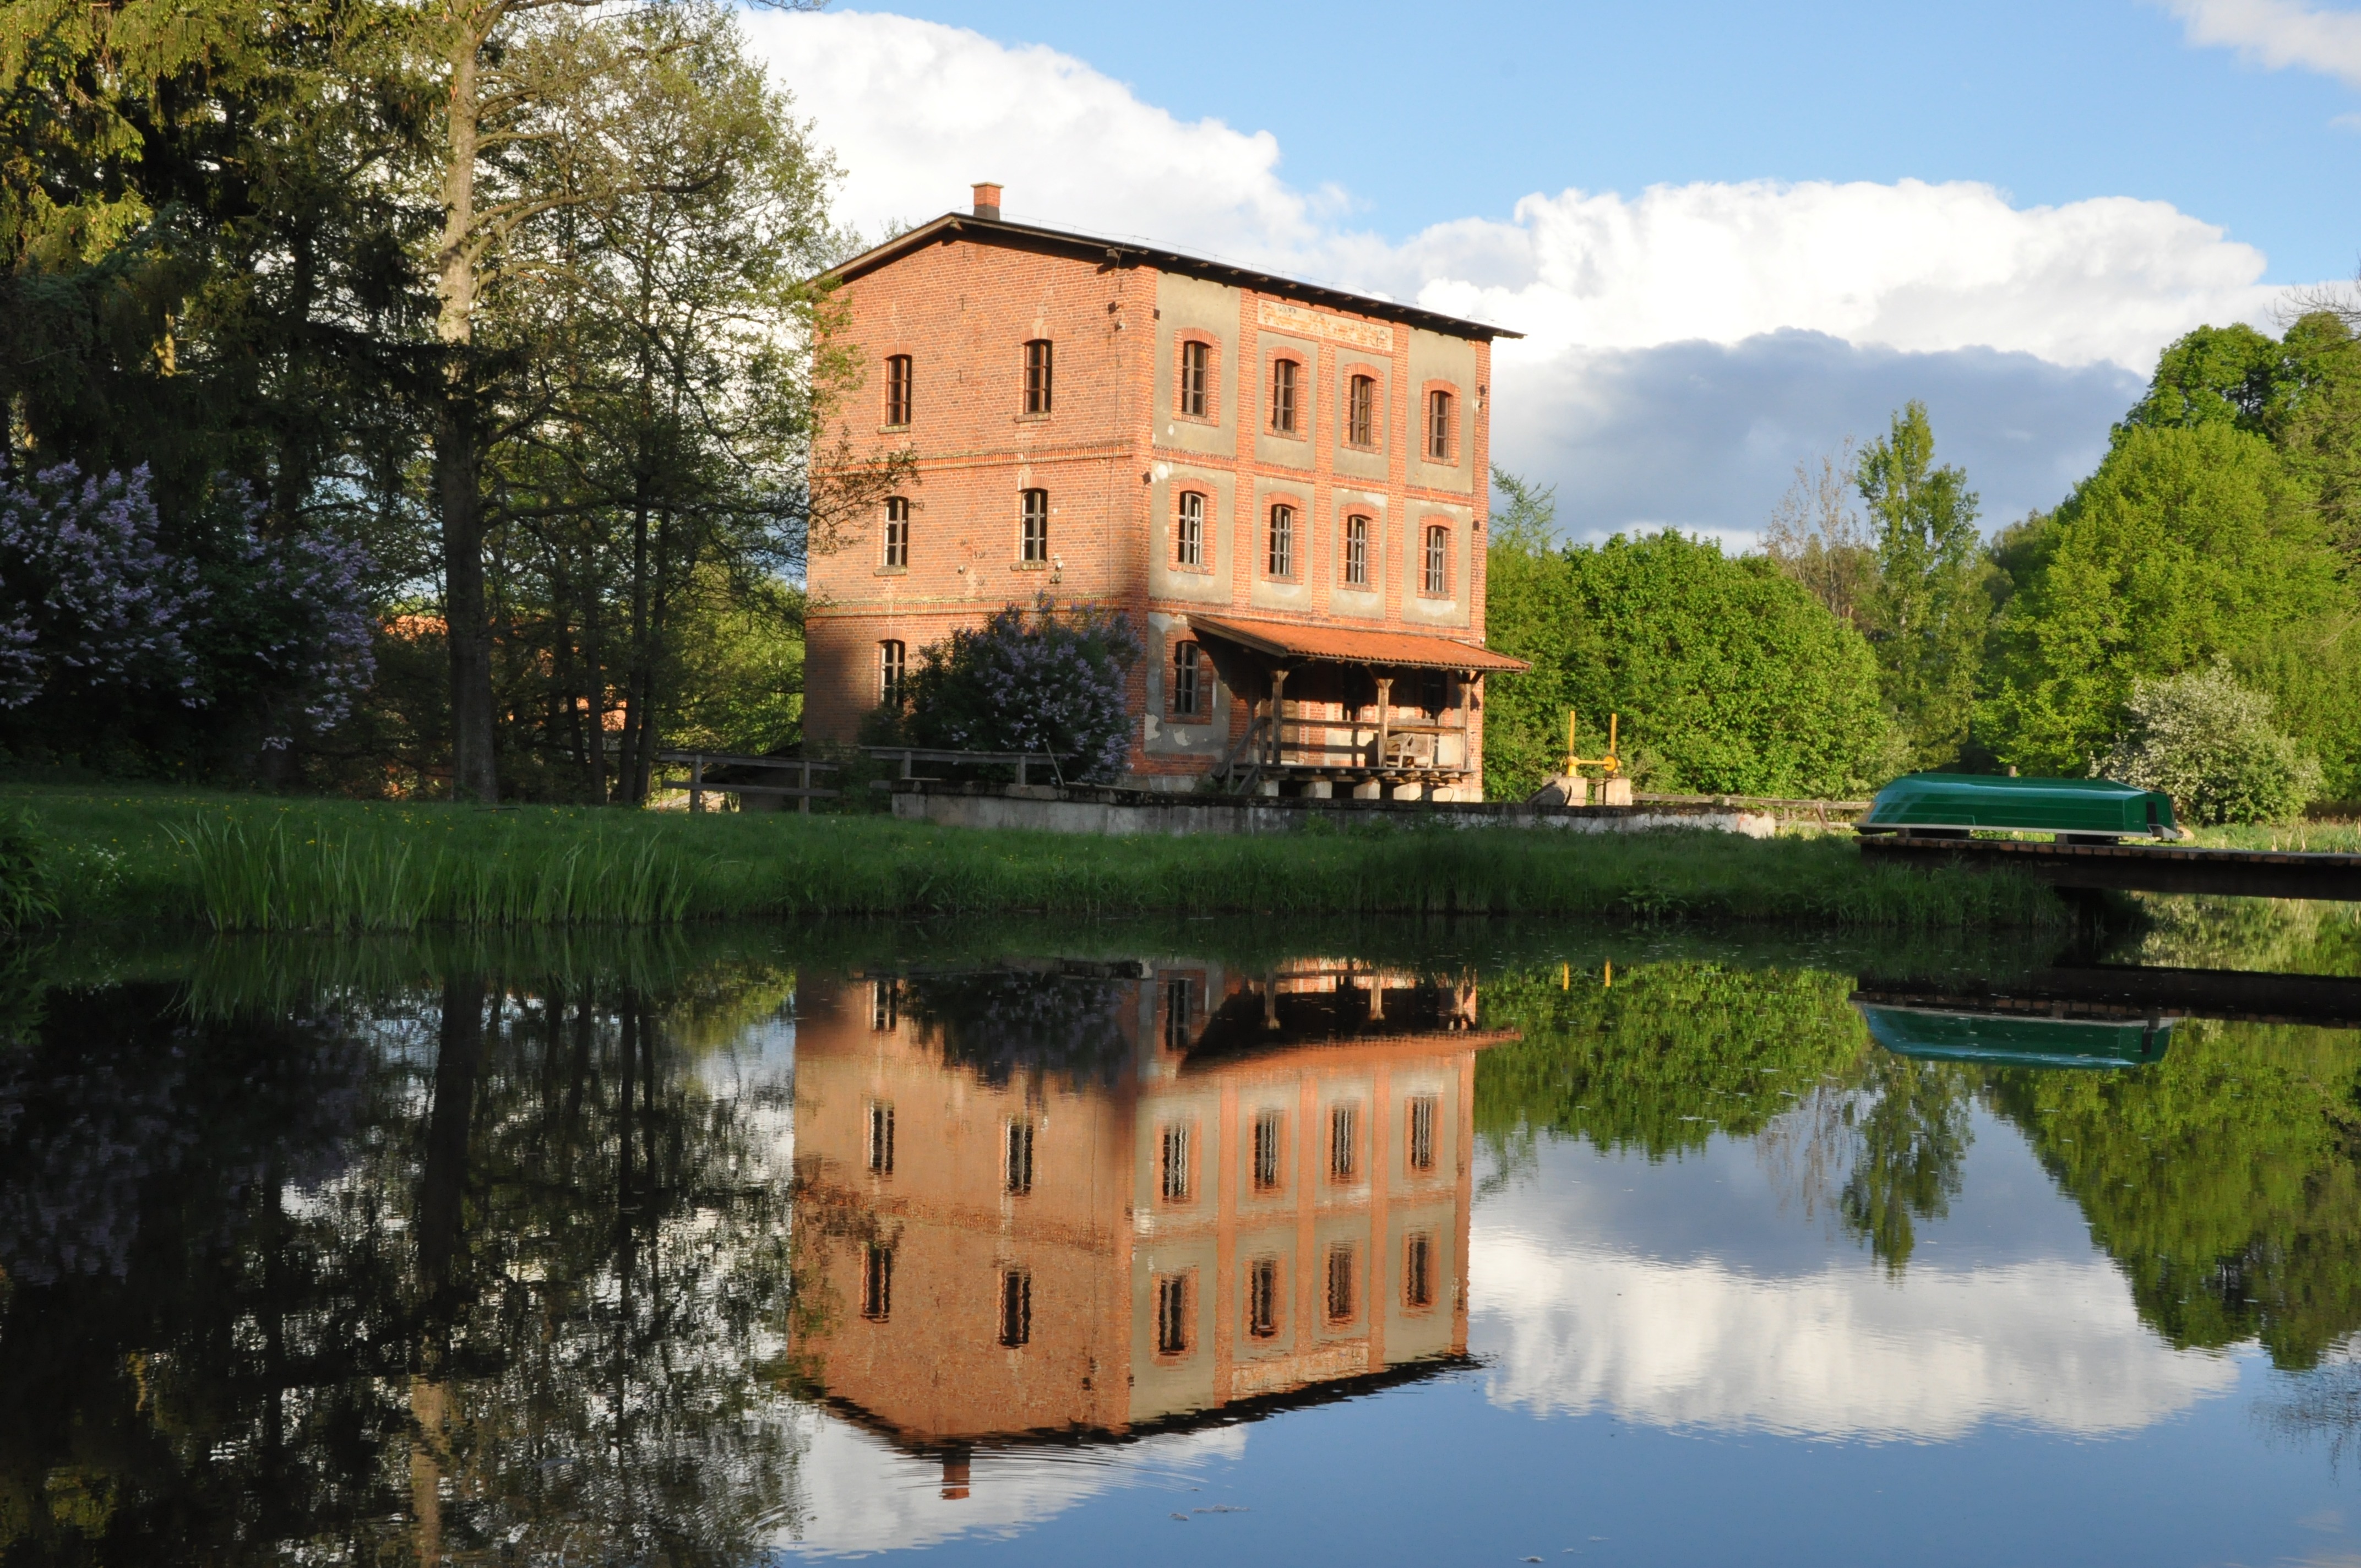
tree, building, chateau, palace, river, pond, reflection, castle, garden, brick, waterway, monastery, poland, estate, moat, manor house, stately home, water castle, guzowy m yn